Catastrophe theory

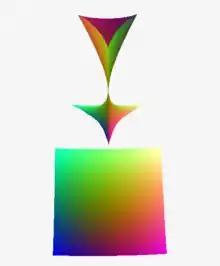
A surface with an elliptical umbilic, and its focal surface. The elliptic umbilic catastrophe is just the upper part of this image.

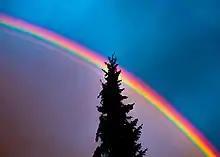
The edge of the rainbow is a fold catastrophe, and so it has a diffraction pattern described by the Airy function. This is generic and stable for any shape of the water droplet.

Umbilic catastrophes are examples of corank 2 catastrophes. They can be observed in optics in the focal surfaces created by light reflecting off a surface in three dimensions and are intimately connected with the geometry of nearly spherical surfaces: umbilical point.